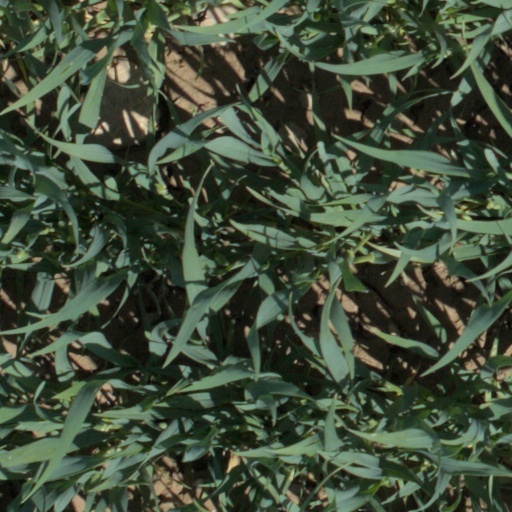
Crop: wheat